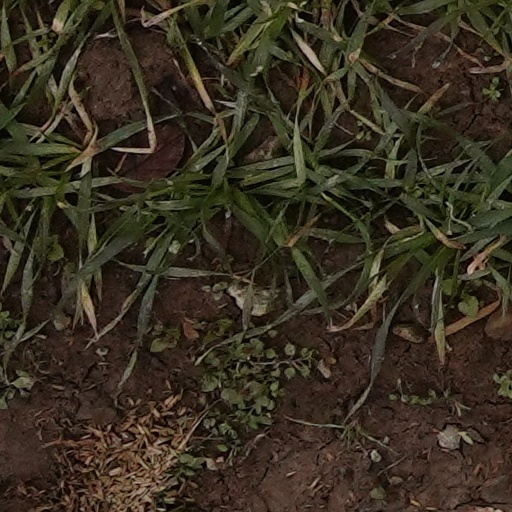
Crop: wheat